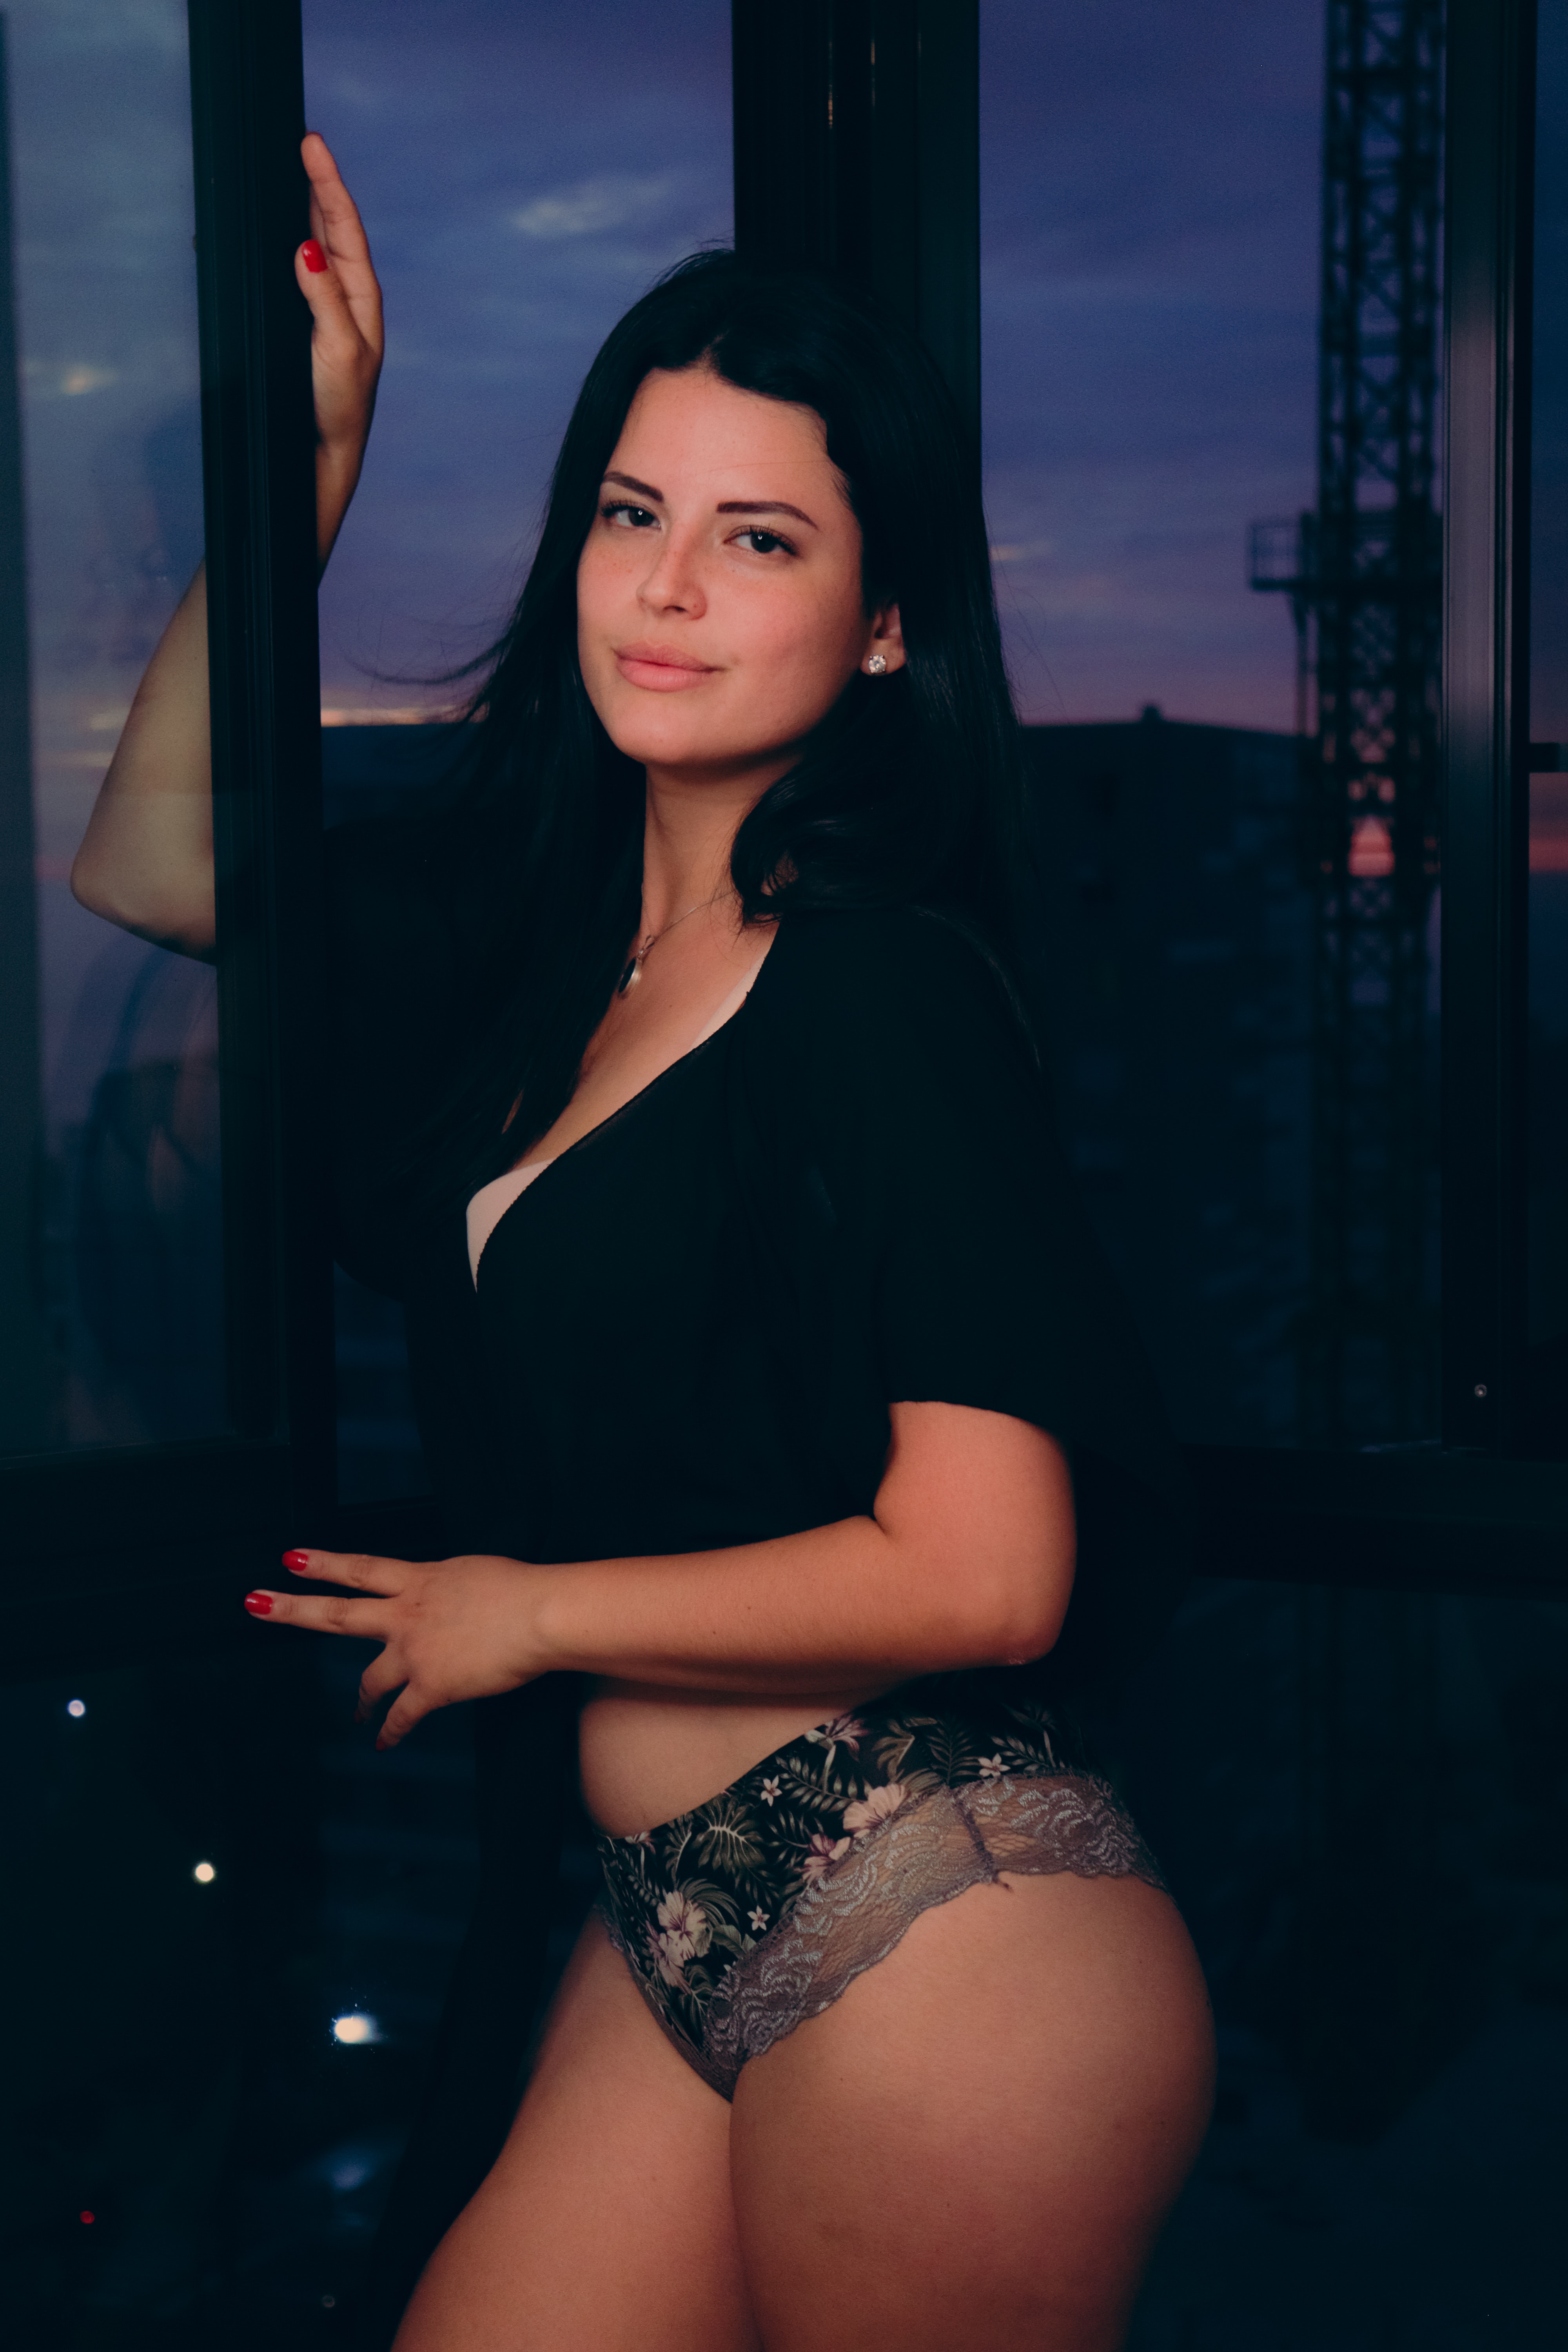
woman, hair, joint, lip, shoulder, leg, muscle, azure, flash photography, standing, thigh, waist, black hair, shorts, undergarment, lingerie, chest, trunk, long hair, electric blue, beauty, human leg, abdomen, brown hair, swimwear, knee, navel, art model, blond, fashion model, fashion design, magenta, sitting, photo shoot, jewellery, flesh, pattern, portrait photography, bikini, fun, underpants, model